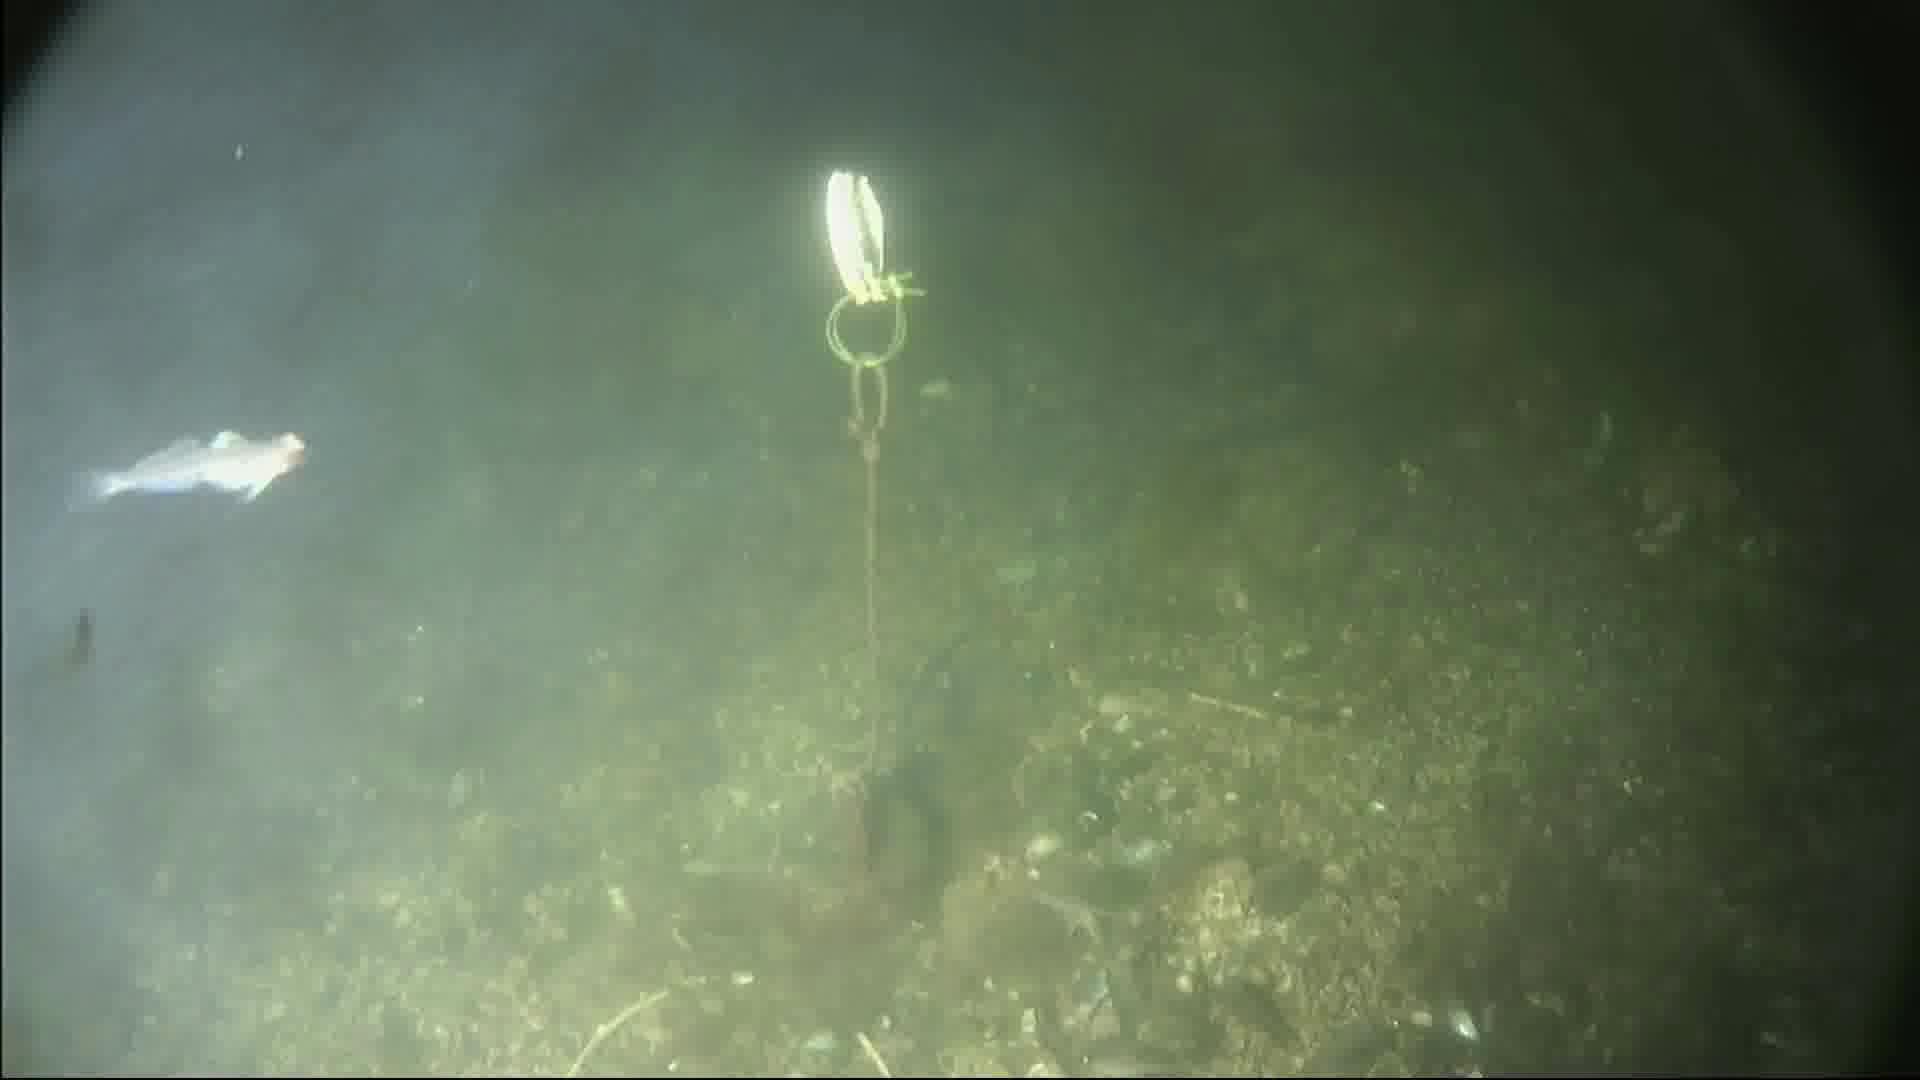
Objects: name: small_fish